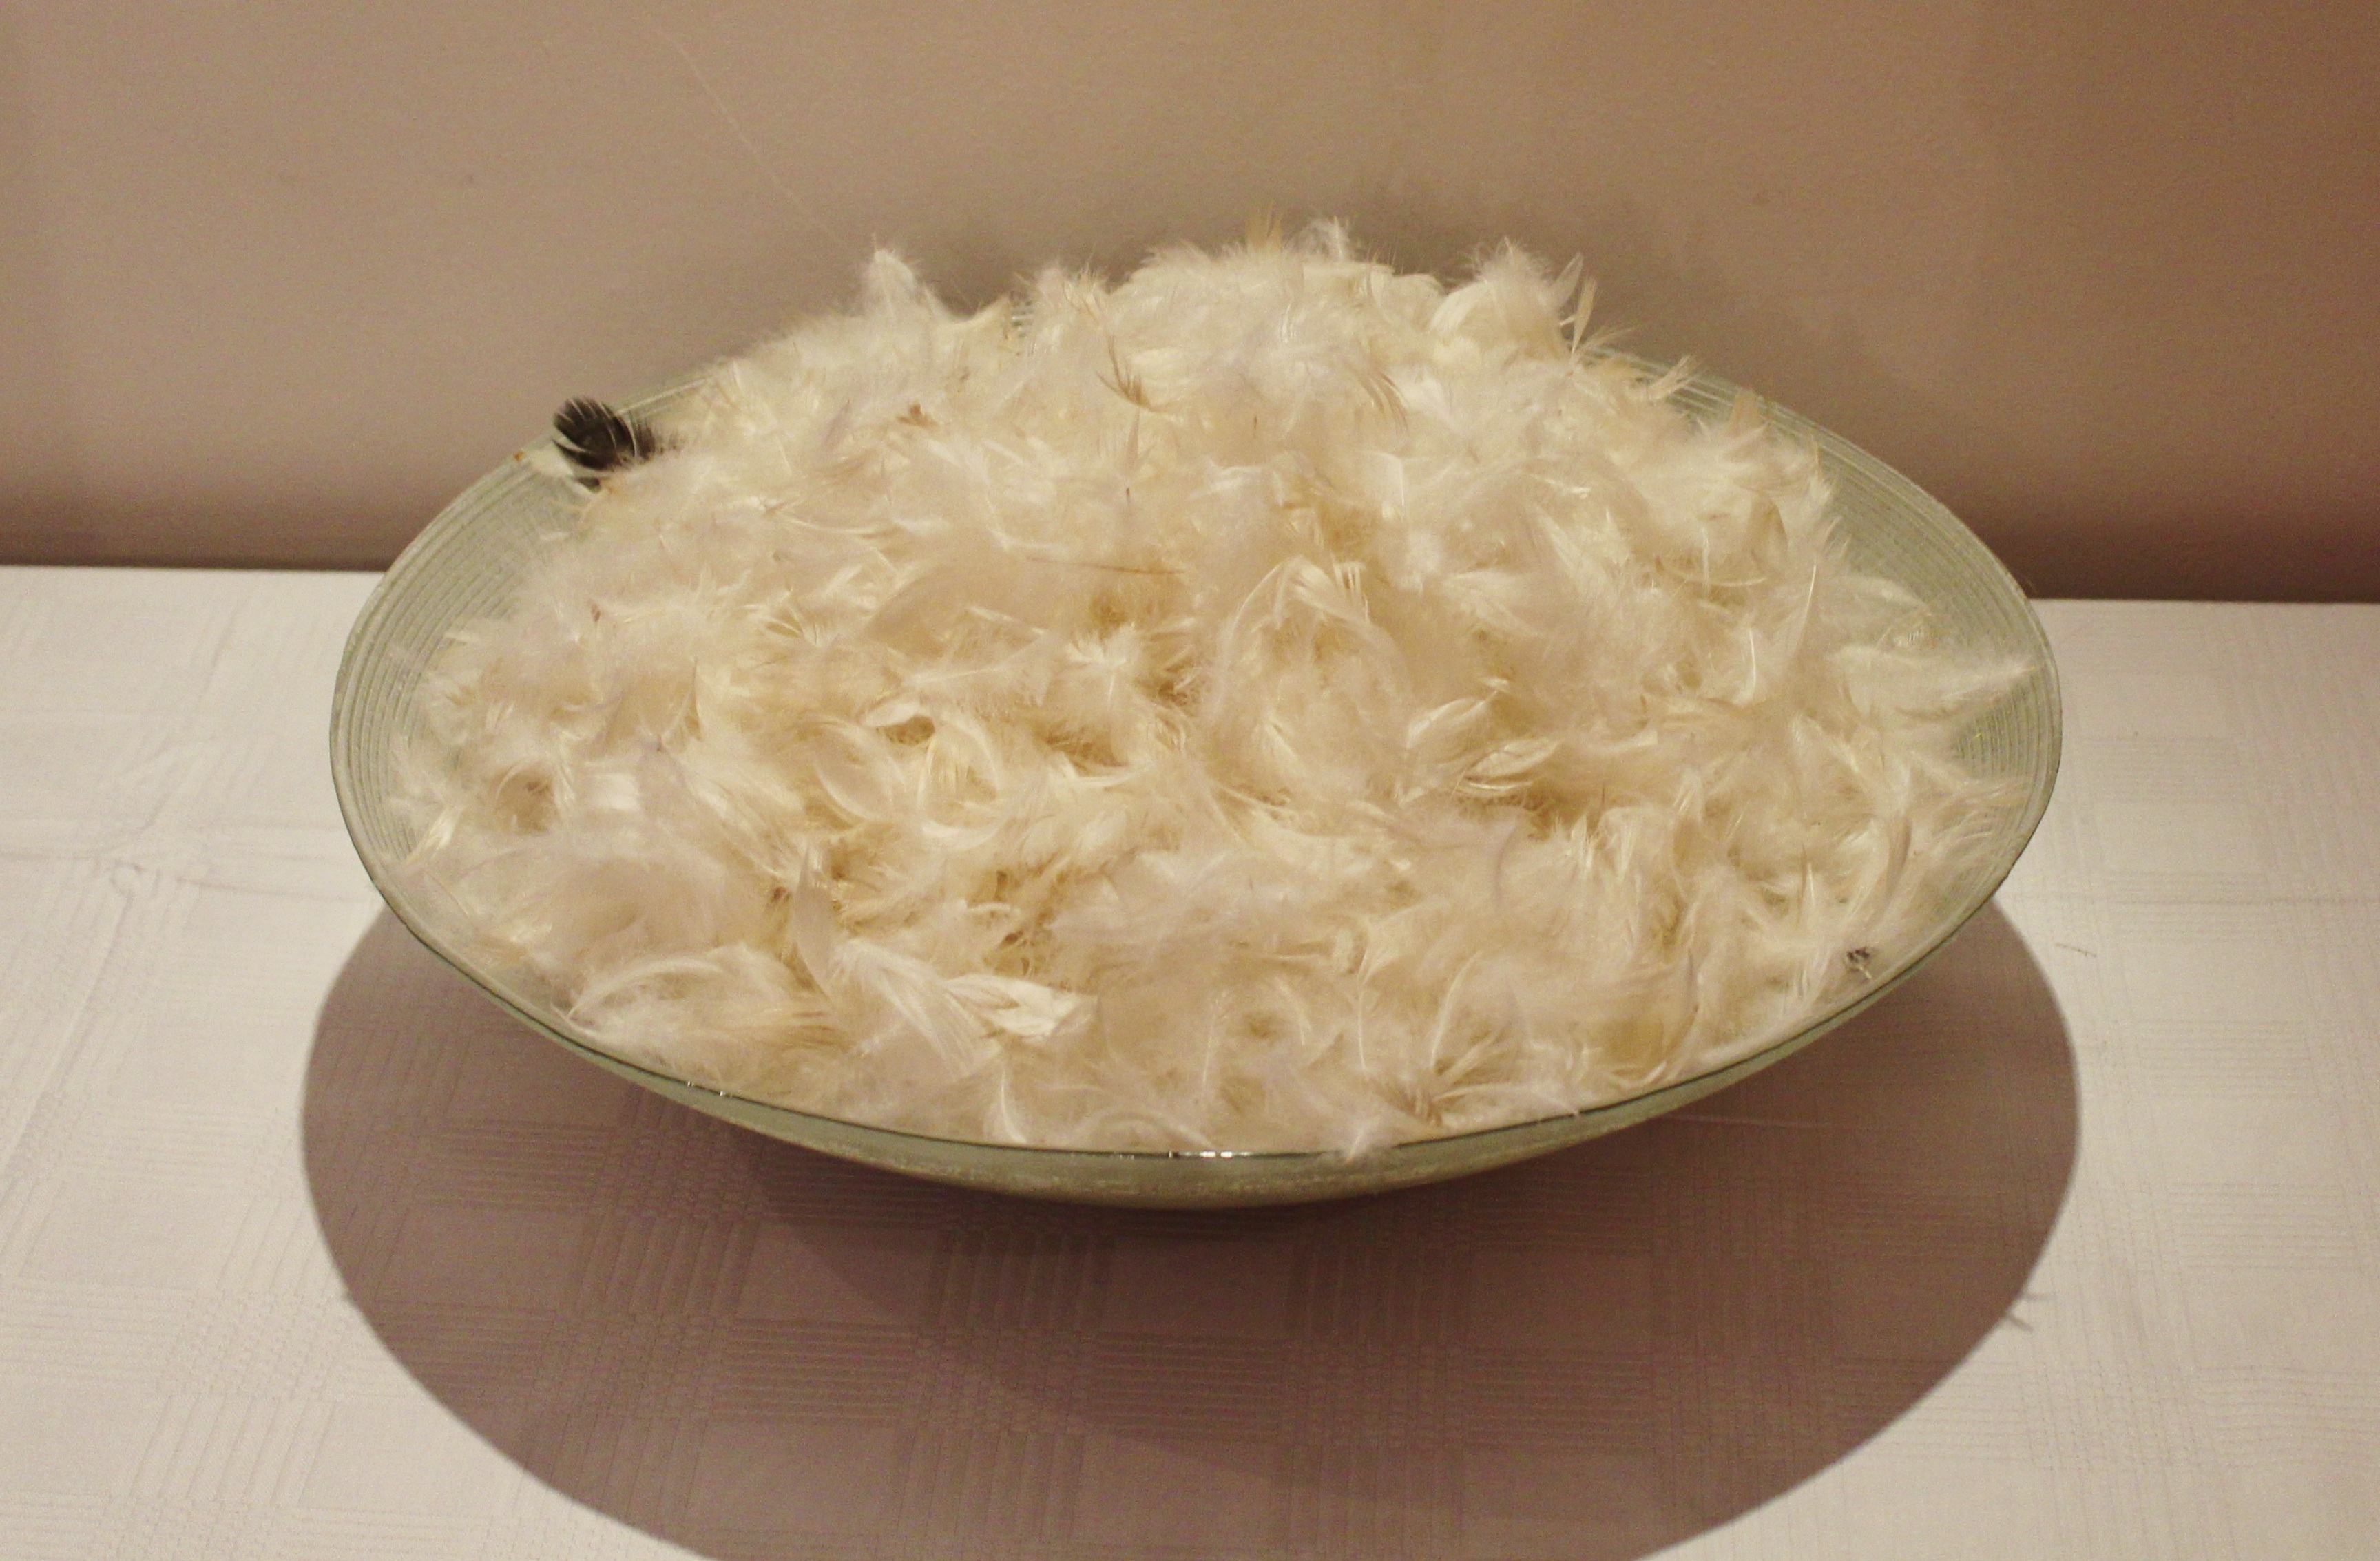
white, dish, food, fluffy, produce, cuisine, feather, rice, coconut, down, slightly, commodity, jasmine rice, glutinous rice, white rice, food grain, steamed rice